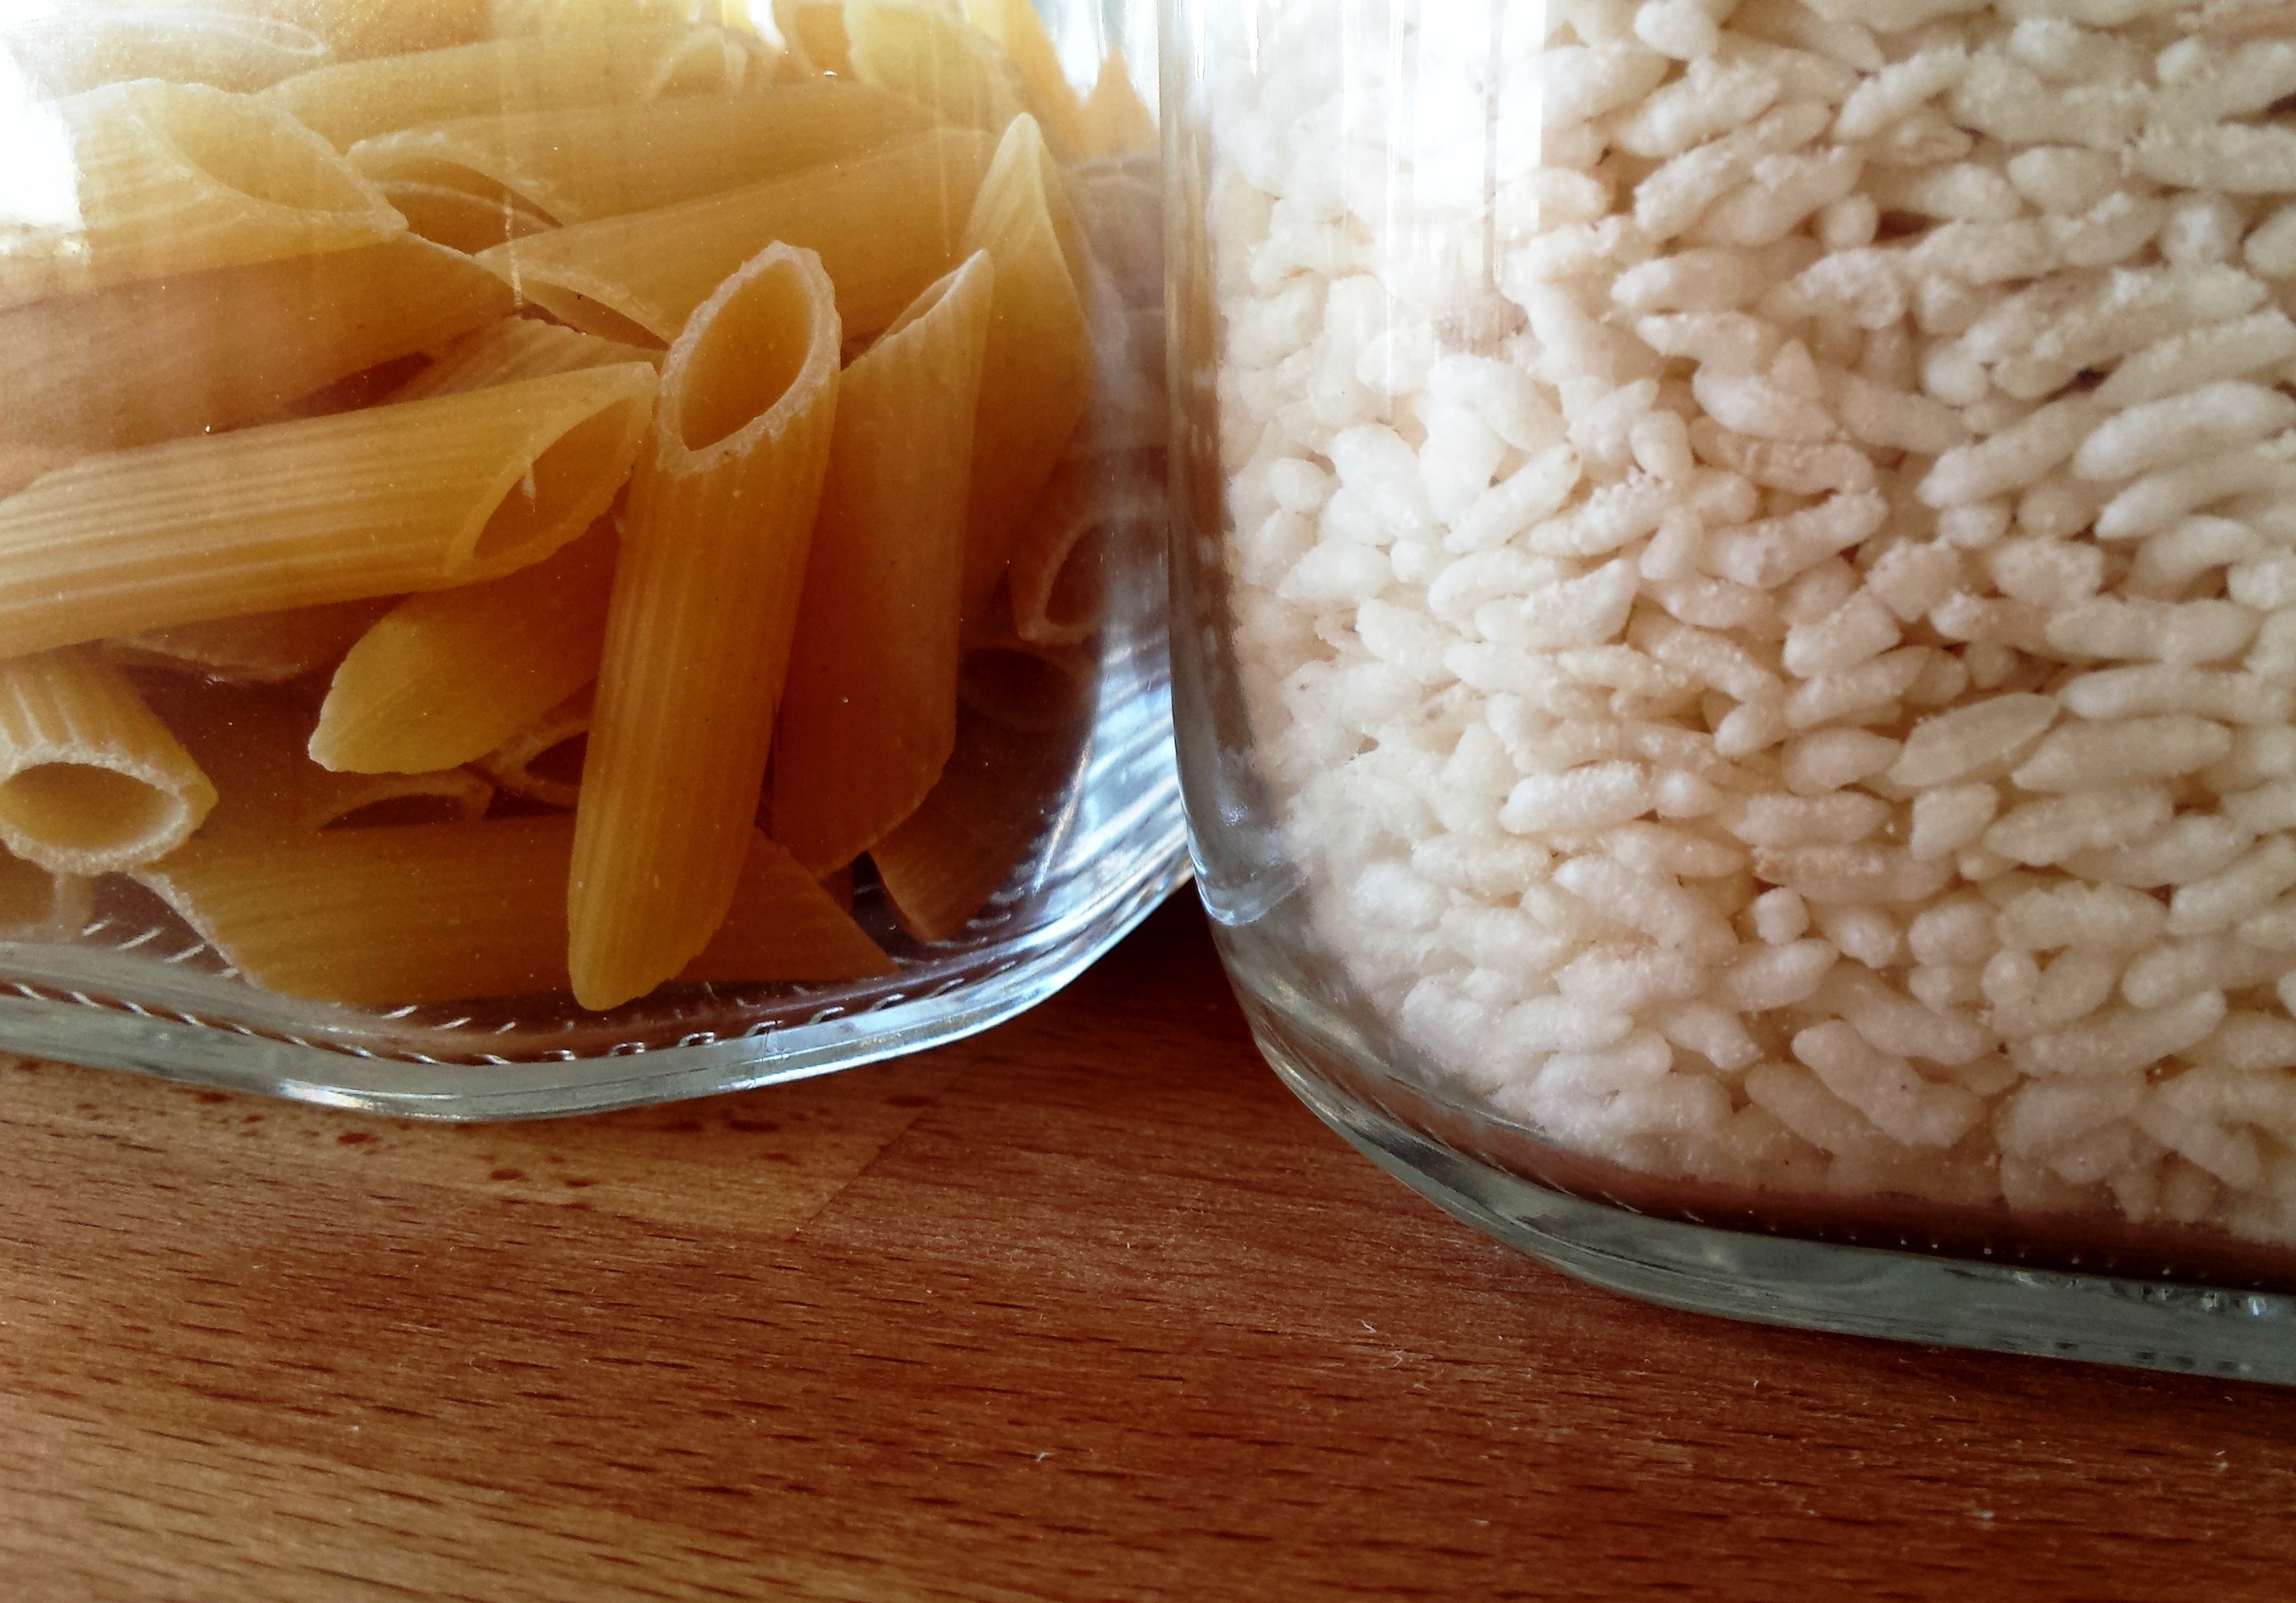
white, dish, food, cooking, produce, vegetable, cuisine, pasta, rice, penne, ingredients, carbs, italian food, white rice, grass family, steamed rice